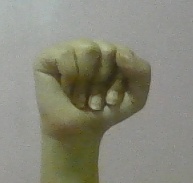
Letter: saad